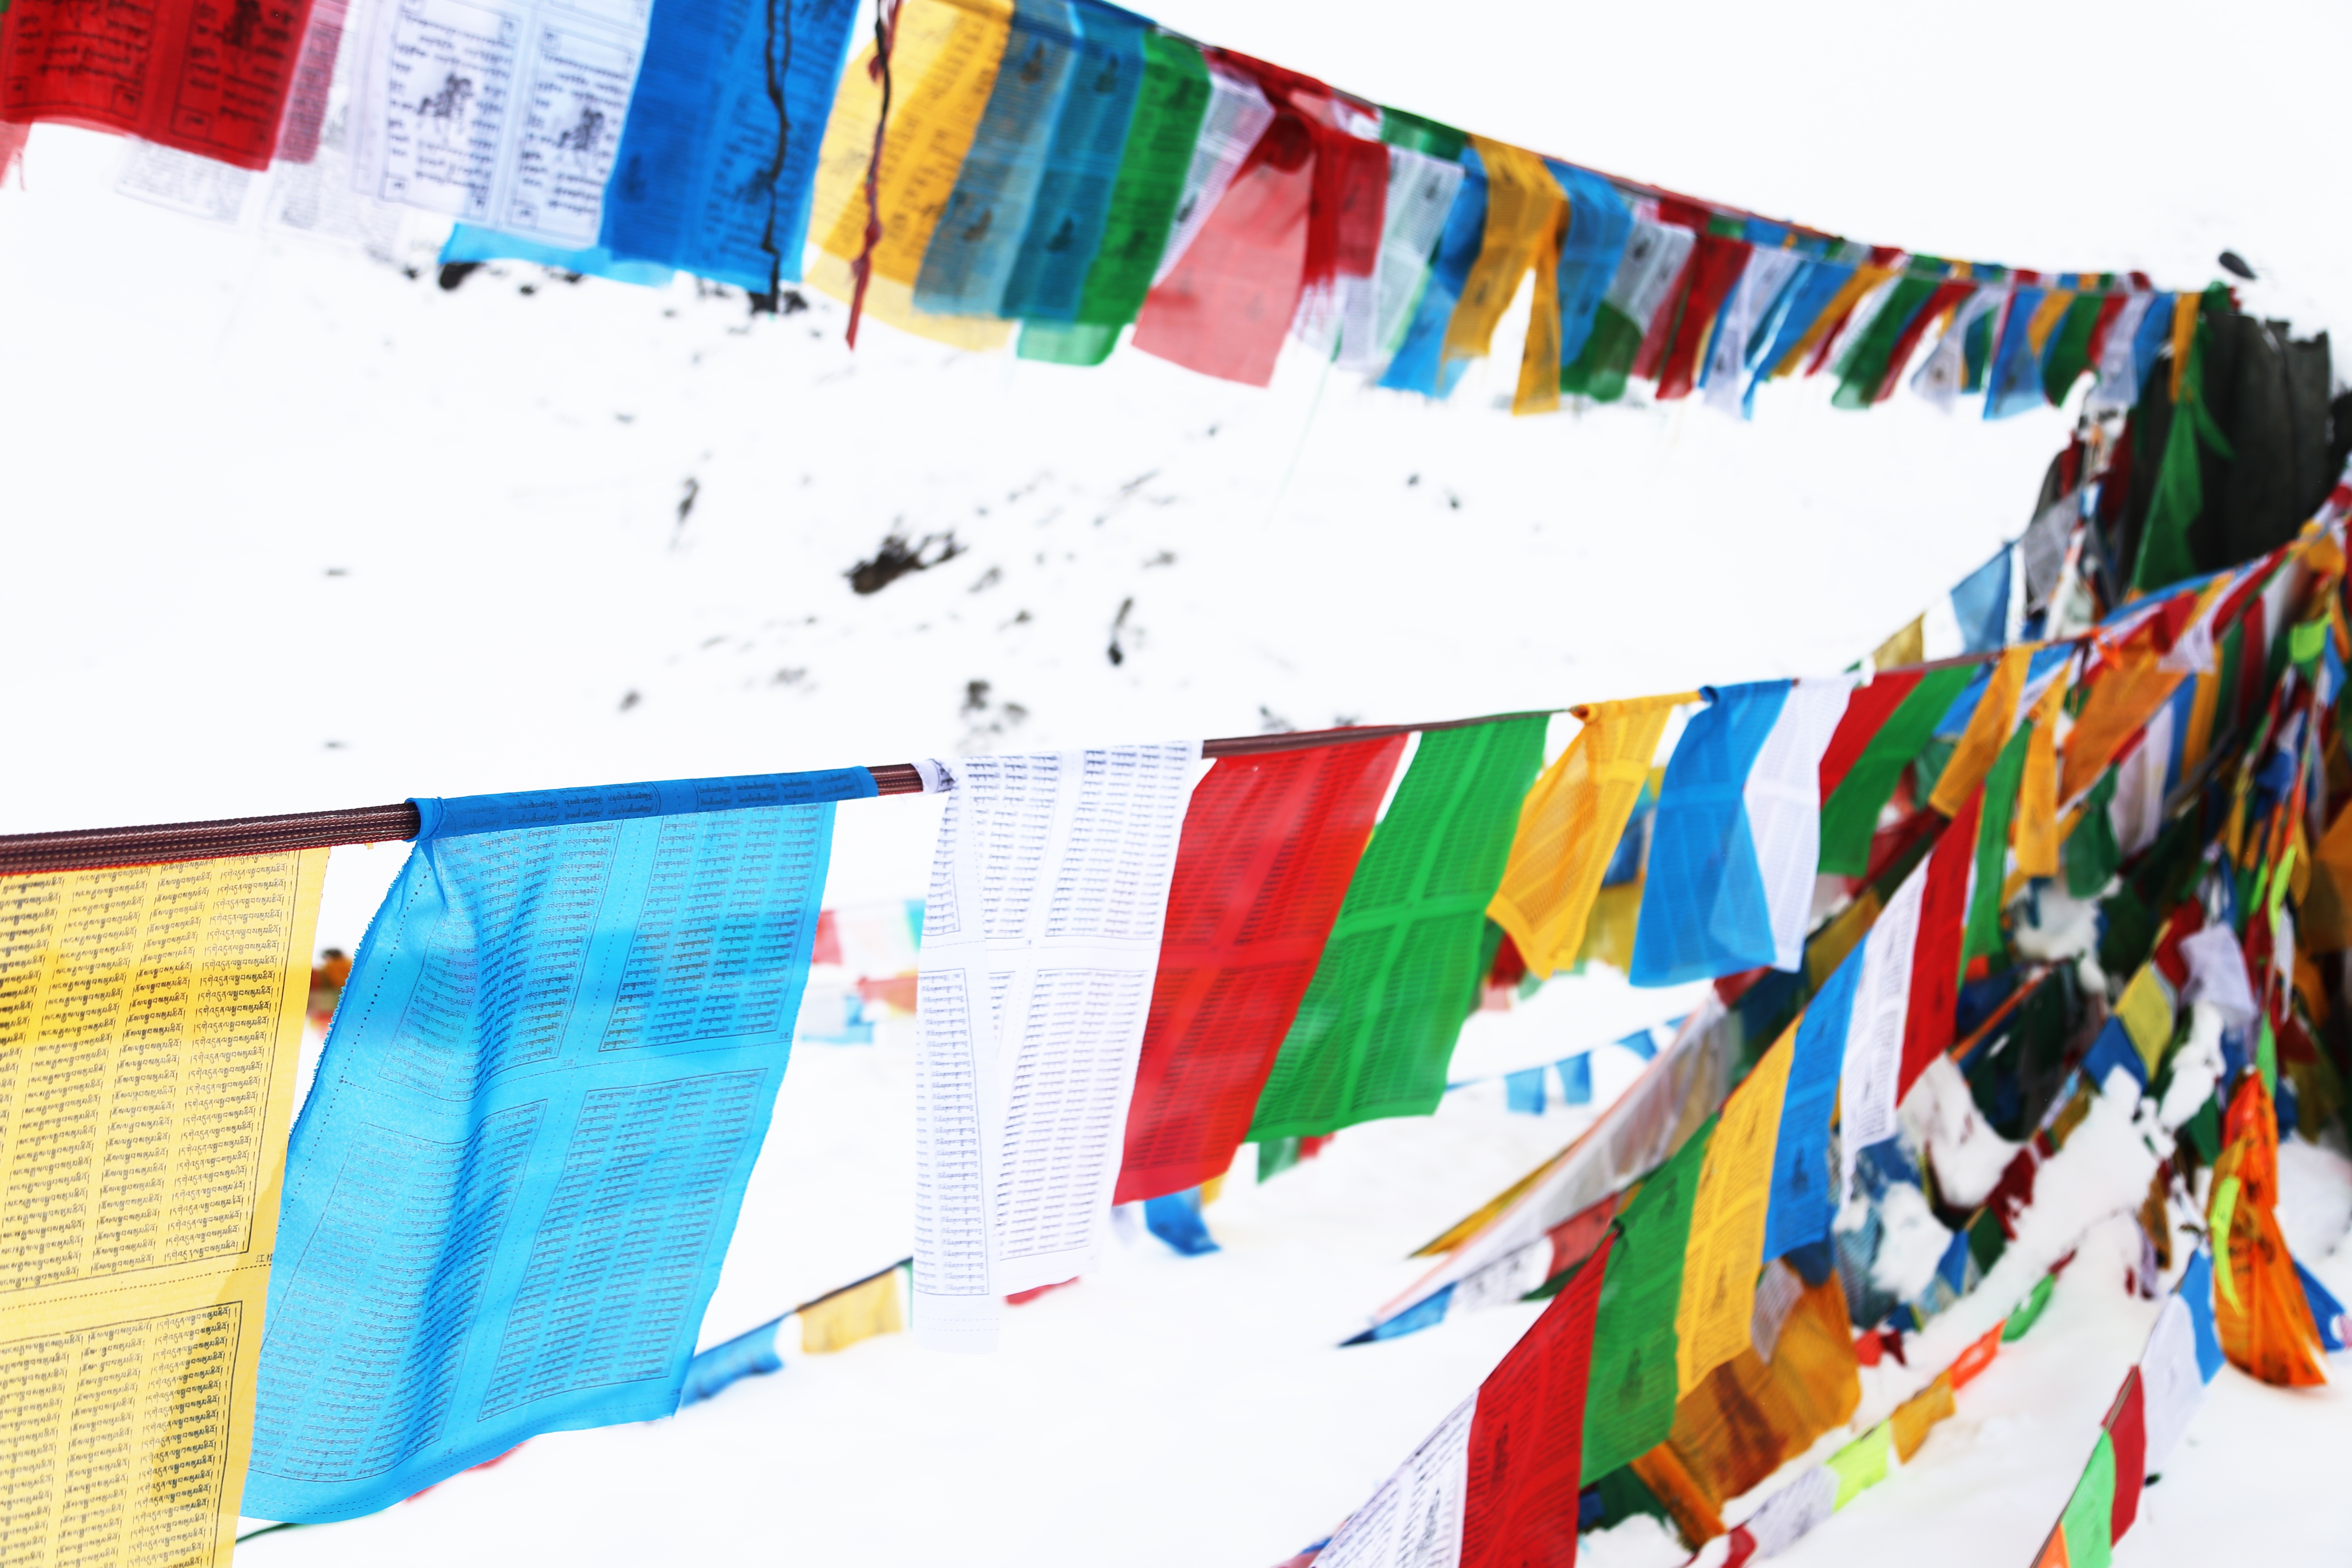
snow, color, banner, flag, tibet, art, mural, prayer flags, in shergyla mountain pass